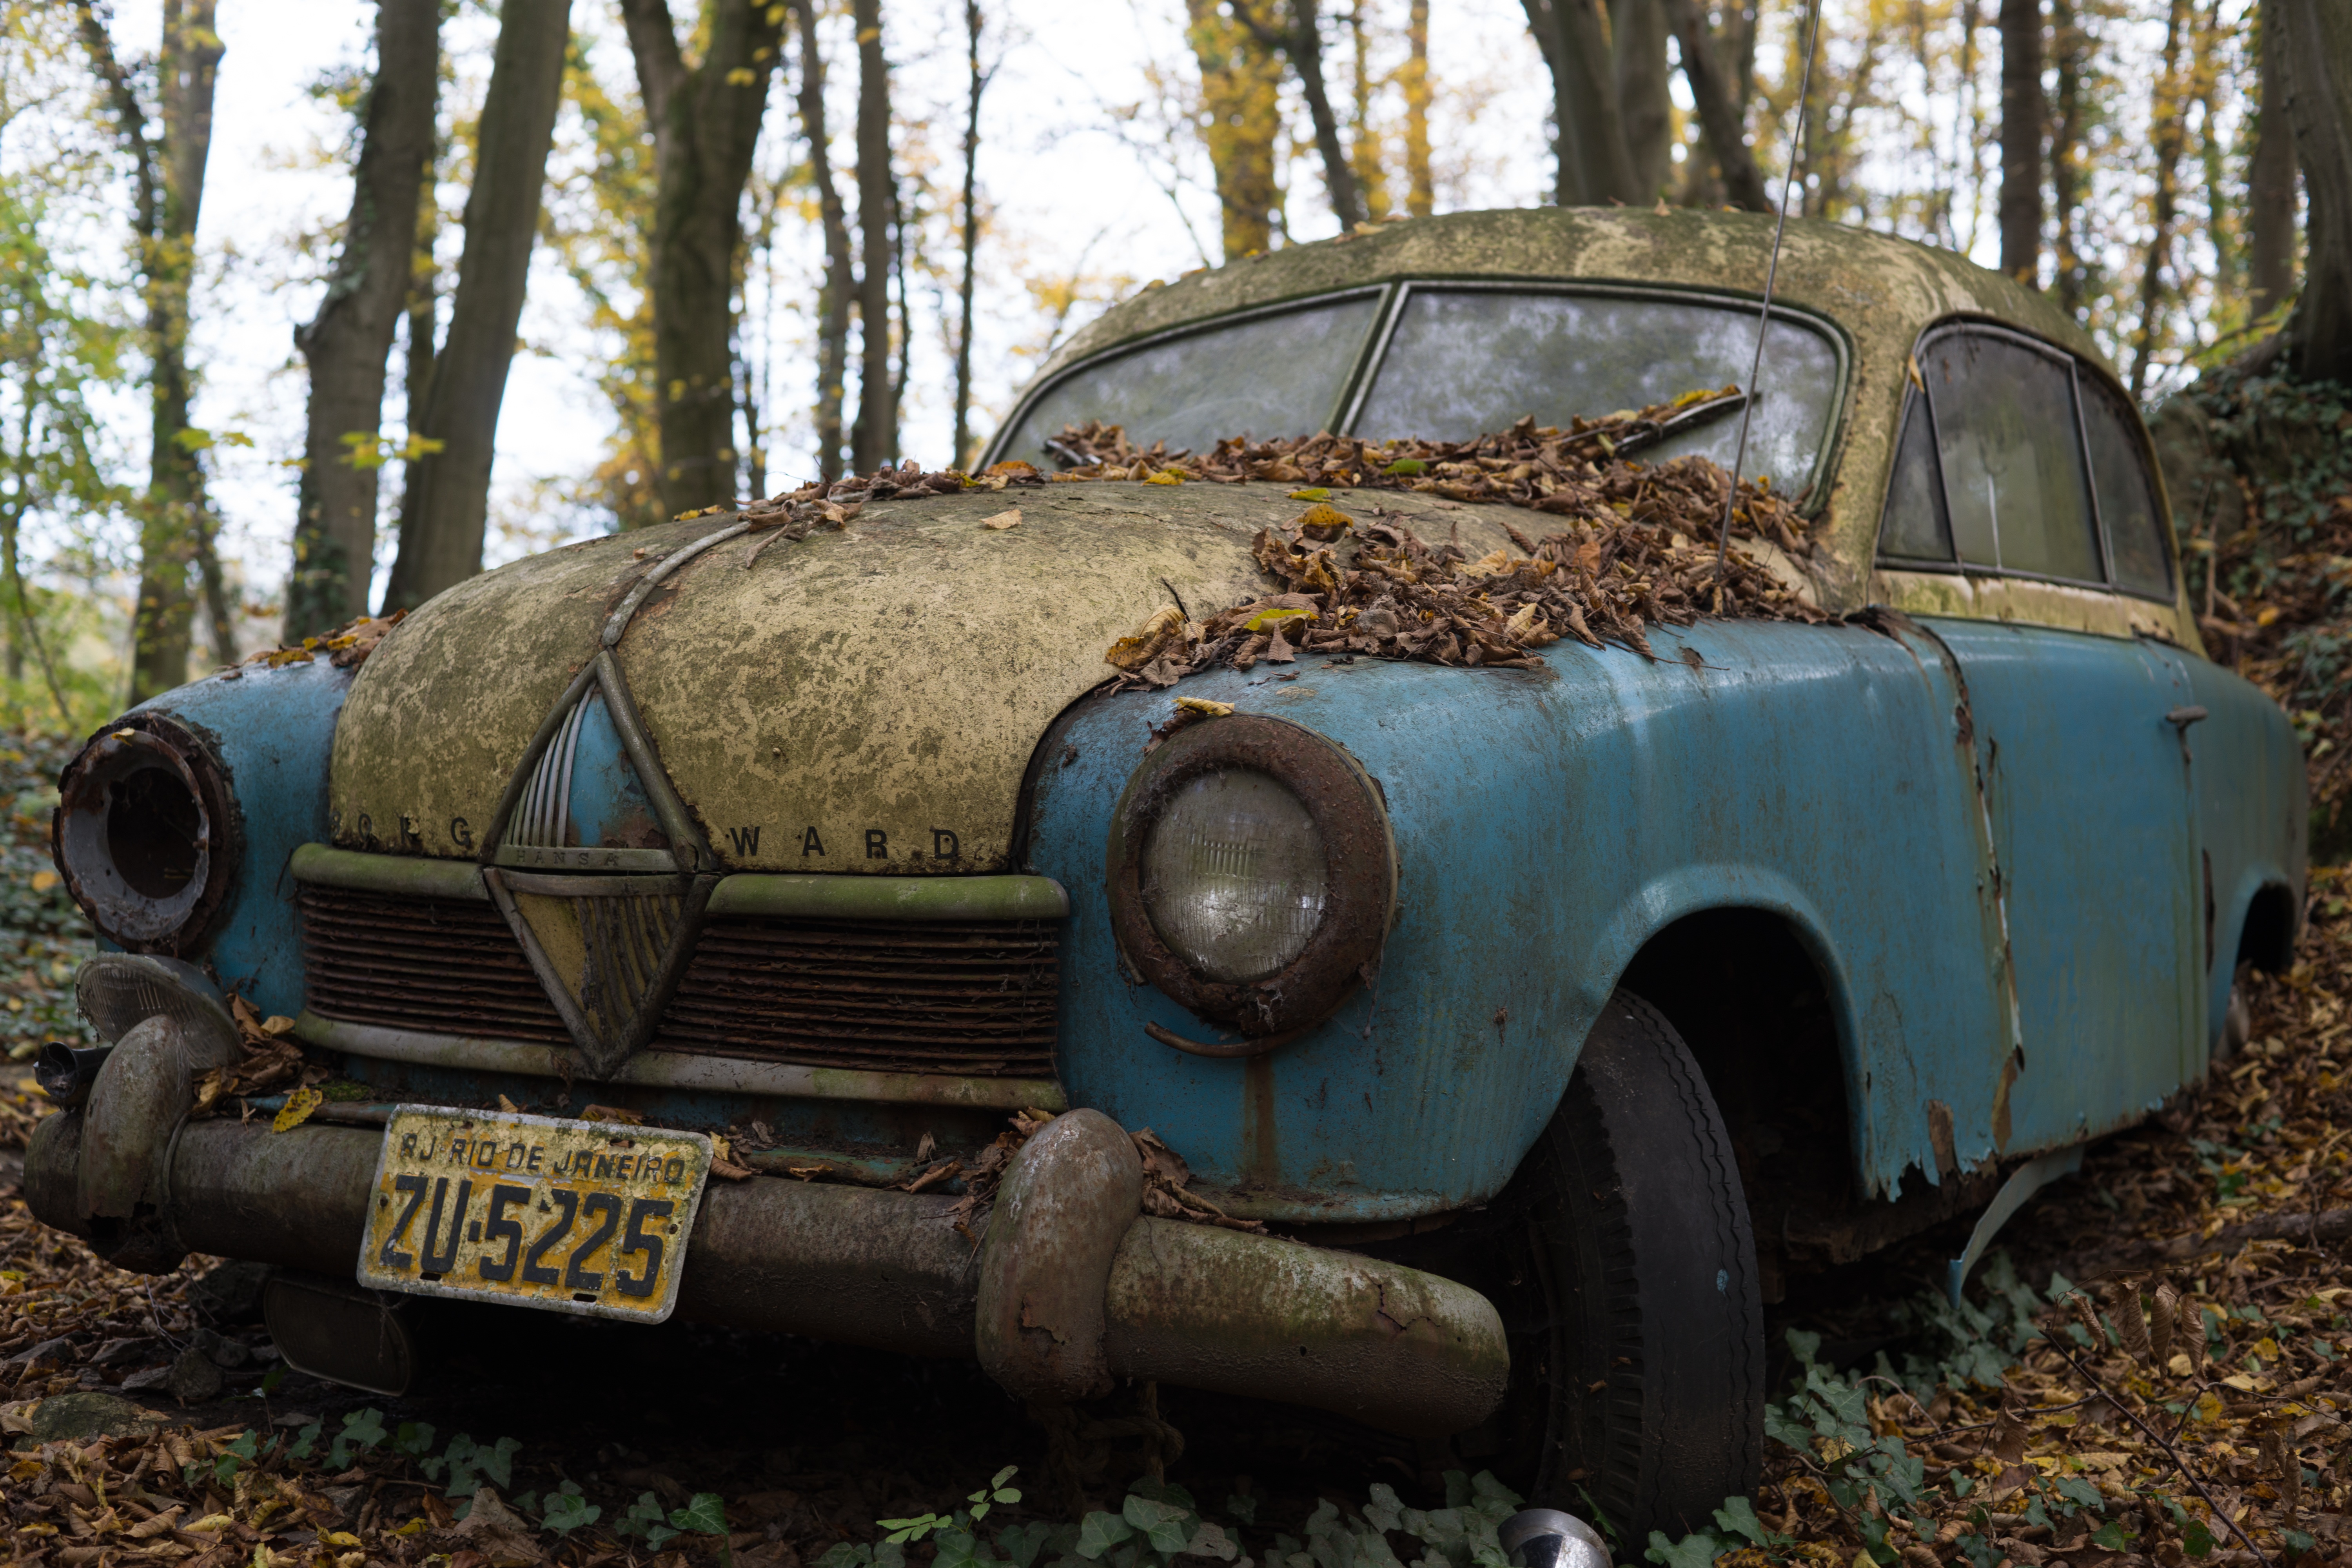
car, vintage, automobile, old, rust, vehicle, abandoned, nostalgia, classic car, junk yard, sports car, weathered, vintage car, leaves, neglected, rusty, sedan, rusted, forgotten, 1950s, aged, borgward, antique car, corroded, land vehicle, scrapyard, automobile make, compact car, automotive design, mid size car